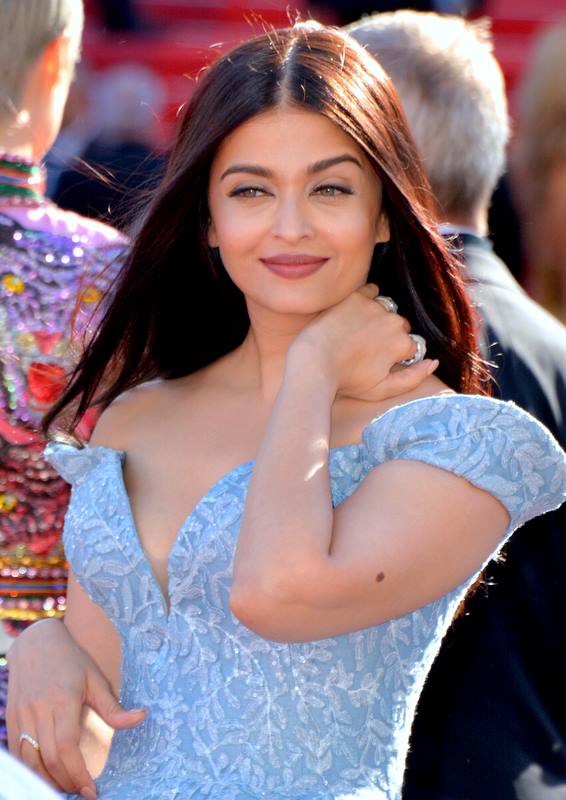
ไอศวรรยา ราย

| name = ไอศวรยา ราย
| image = Aishwarya Rai Cannes 2017.jpg
| imagesize = 210px
| birthname = ไอศวรยา ราย
| occupation = นักแสดง
| yearsactive = 1991–ปัจจุบัน
| children = 1 คน
| birthplace = รัฐกรณาฏกะ อินเดีย
ไอศวรยา ราย (, , ; เกิด 1 พฤศจิกายน ค.ศ. 1973)หรือ ไอศวรยา ราย พัจจัน เป็นนักแสดงหญิงชาวอินเดีย ก่อนที่เธอได้รับงานเป็นนักแสดง เธอได้เป็นนางแบบมาก่อน มีชื่อเสียงมาจากการประกวดนางงาม ซึ่งได้ตำแหน่งมิสเวิลด์ ในปี ค.ศ. 1994 เธอได้รับการยกย่องว่าเป็นนักแสดงที่มีอิทธิพลได้รับความนิยมมากที่สุดในอินเดีย และสื่อหลายแขนงอ้างว่าเธอเป็น "สตรีที่สวยที่สุดในโลก" "The World's Most Beautiful Woman?" "cbsnews.com". Retrieved on 2007
ไอศวรยา ราย แสดงภาพยนตร์เรื่องแรก ในปี ค.ศ. 1997 และมีผลงานประมาณ 40 เรื่อง ทั้งในภาษาฮินดี ภาษาทมิฬ ภาษาเบงกอล และภาษาอังกฤษ ภาพยนตร์ที่ทำให้เป็นที่รู้จักในระดับนานาชาติคือเรื่อง "Devdas" (เทวทาส ทาสหัวใจเหนือแผ่นดิน) แสดงคู่กับศาห์รุข ข่าน ในปี 2002 "Bride & Prejudice" (ปิ๊งรัก เจ้าสาวช่างเลือก) ปี 2004 และ "The Last Legion" (ตำนานดาบคิงอาเธอร์) ปี 2007
ไอศวรรยา ราย ได้สมรสกับอภิเษก พัจจัน บุตรชายของนักแสดงชื่อดังอมิตาภ พัจจัน เมื่อเดือนเมษายน ค.ศ. 2007
==อ้างอิง==
หมวดหมู่:บุคคลที่ยังมีชีวิตอยู่
หมวดหมู่:นักแสดงอินเดีย
หมวดหมู่:ชาวตูลู
หมวดหมู่:ชาวอินเดียที่นับถือศาสนาฮินดู
หมวดหมู่:บุคคลจากมุมไบ
หมวดหมู่:บุคคลจากมังคาลอร์
หมวดหมู่:ผู้ชนะการประกวดมิสเวิลด์
หมวดหมู่:ผู้ชนะการประกวดนางงาม